Even Dogs in the Wild

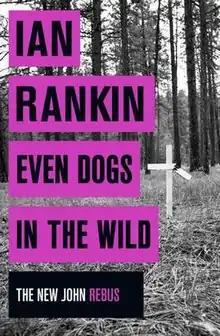
First edition

Even Dogs in the Wild is the twentieth instalment in the bestselling Inspector Rebus series of crime novels, published in 2015. The novel takes its name from the song of the same name by the Scottish band The Associates from their album "The Affectionate Punch".